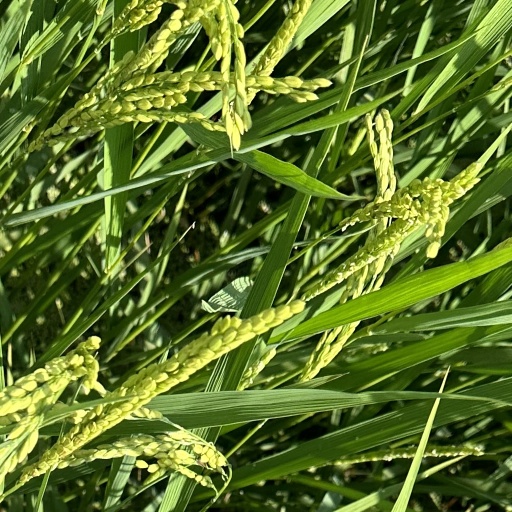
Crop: rice